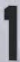
Number: 1